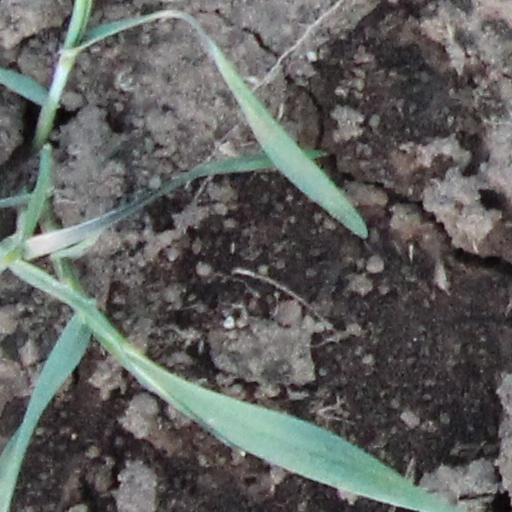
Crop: wheat